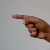
The image shows a hand gesture representing the letter 'G' in Indian Sign Language.